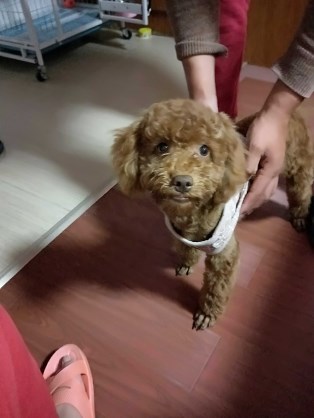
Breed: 7449-n000128-teddy